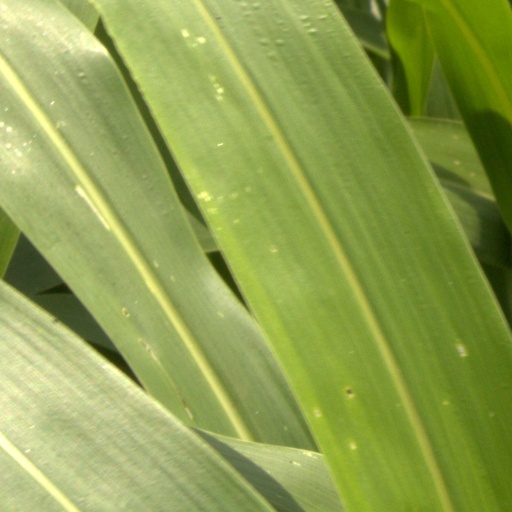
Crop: sorghum